Evar Saar

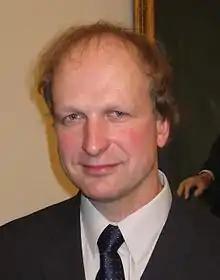
Evar Saar in 2008

Evar Saar (born 16 August 1969) is an Estonian linguist, journalist, toponymist a Võro language activist. He has traveled extensively around the historical county of Võrumaa and documented the original names of all major geographical features there. In total, he has collected over 50,000 names from the Võro language spoken in Southern Estonia.